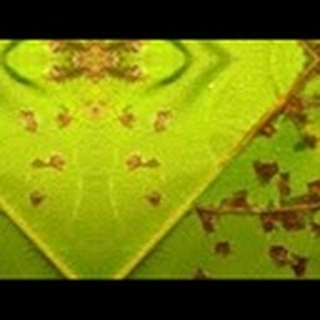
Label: cotton_bacterial_blight